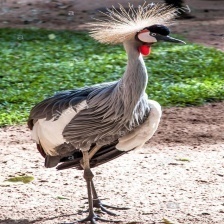
Species: AFRICAN CROWNED CRANE
Scientific name: BALEARICA REGULORUM
ImageNet parent category: crane